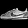
Label: Sneaker